Question: Please indicate a possible affordance area of the bench that can be used for sitting
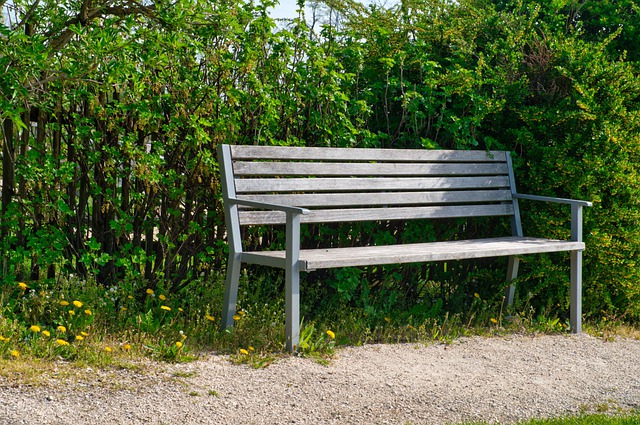
Answer: [241.5, 234.5, 585.5, 261.5]